I Was Here (song)

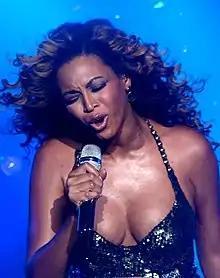
Beyoncé performing during the 4 Intimate Nights with Beyoncé.

Beyoncé performed "I Was Here" live for the first time on August 14, 2011 during her 4 Intimate Nights with Beyoncé in Roseland Ballroom, New York City. She performed the song in front of 3,500 people wearing a gold dress and backed by her all-female band and her backing singers, called the Mamas. "I Was Here" served as the closing song of the residency show with Beyoncé changing the line, on which the title of the song is based, to "Roseland, we were here." Jason Newman of "Rap-Up" magazine commented that "in less confident hands, the line would have come off as hokey. For Beyoncé, it was the recognition of a singular event before returning to the stadium." According to Brad Wete from "Entertainment Weekly", during the performance of the song Beyoncé "bowed, fanatic screams and cheers followed." Mike Wass of Idolator wrote: